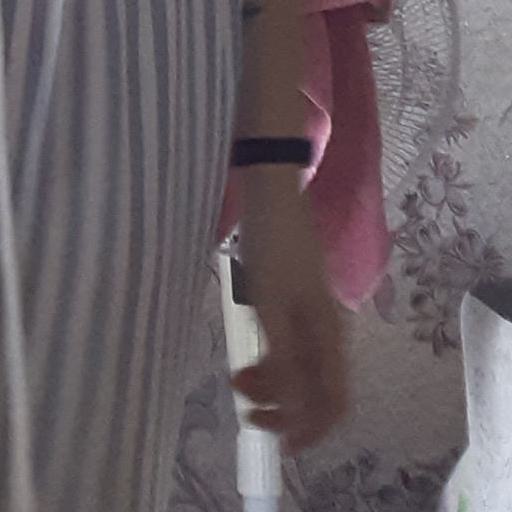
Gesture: no_gesture